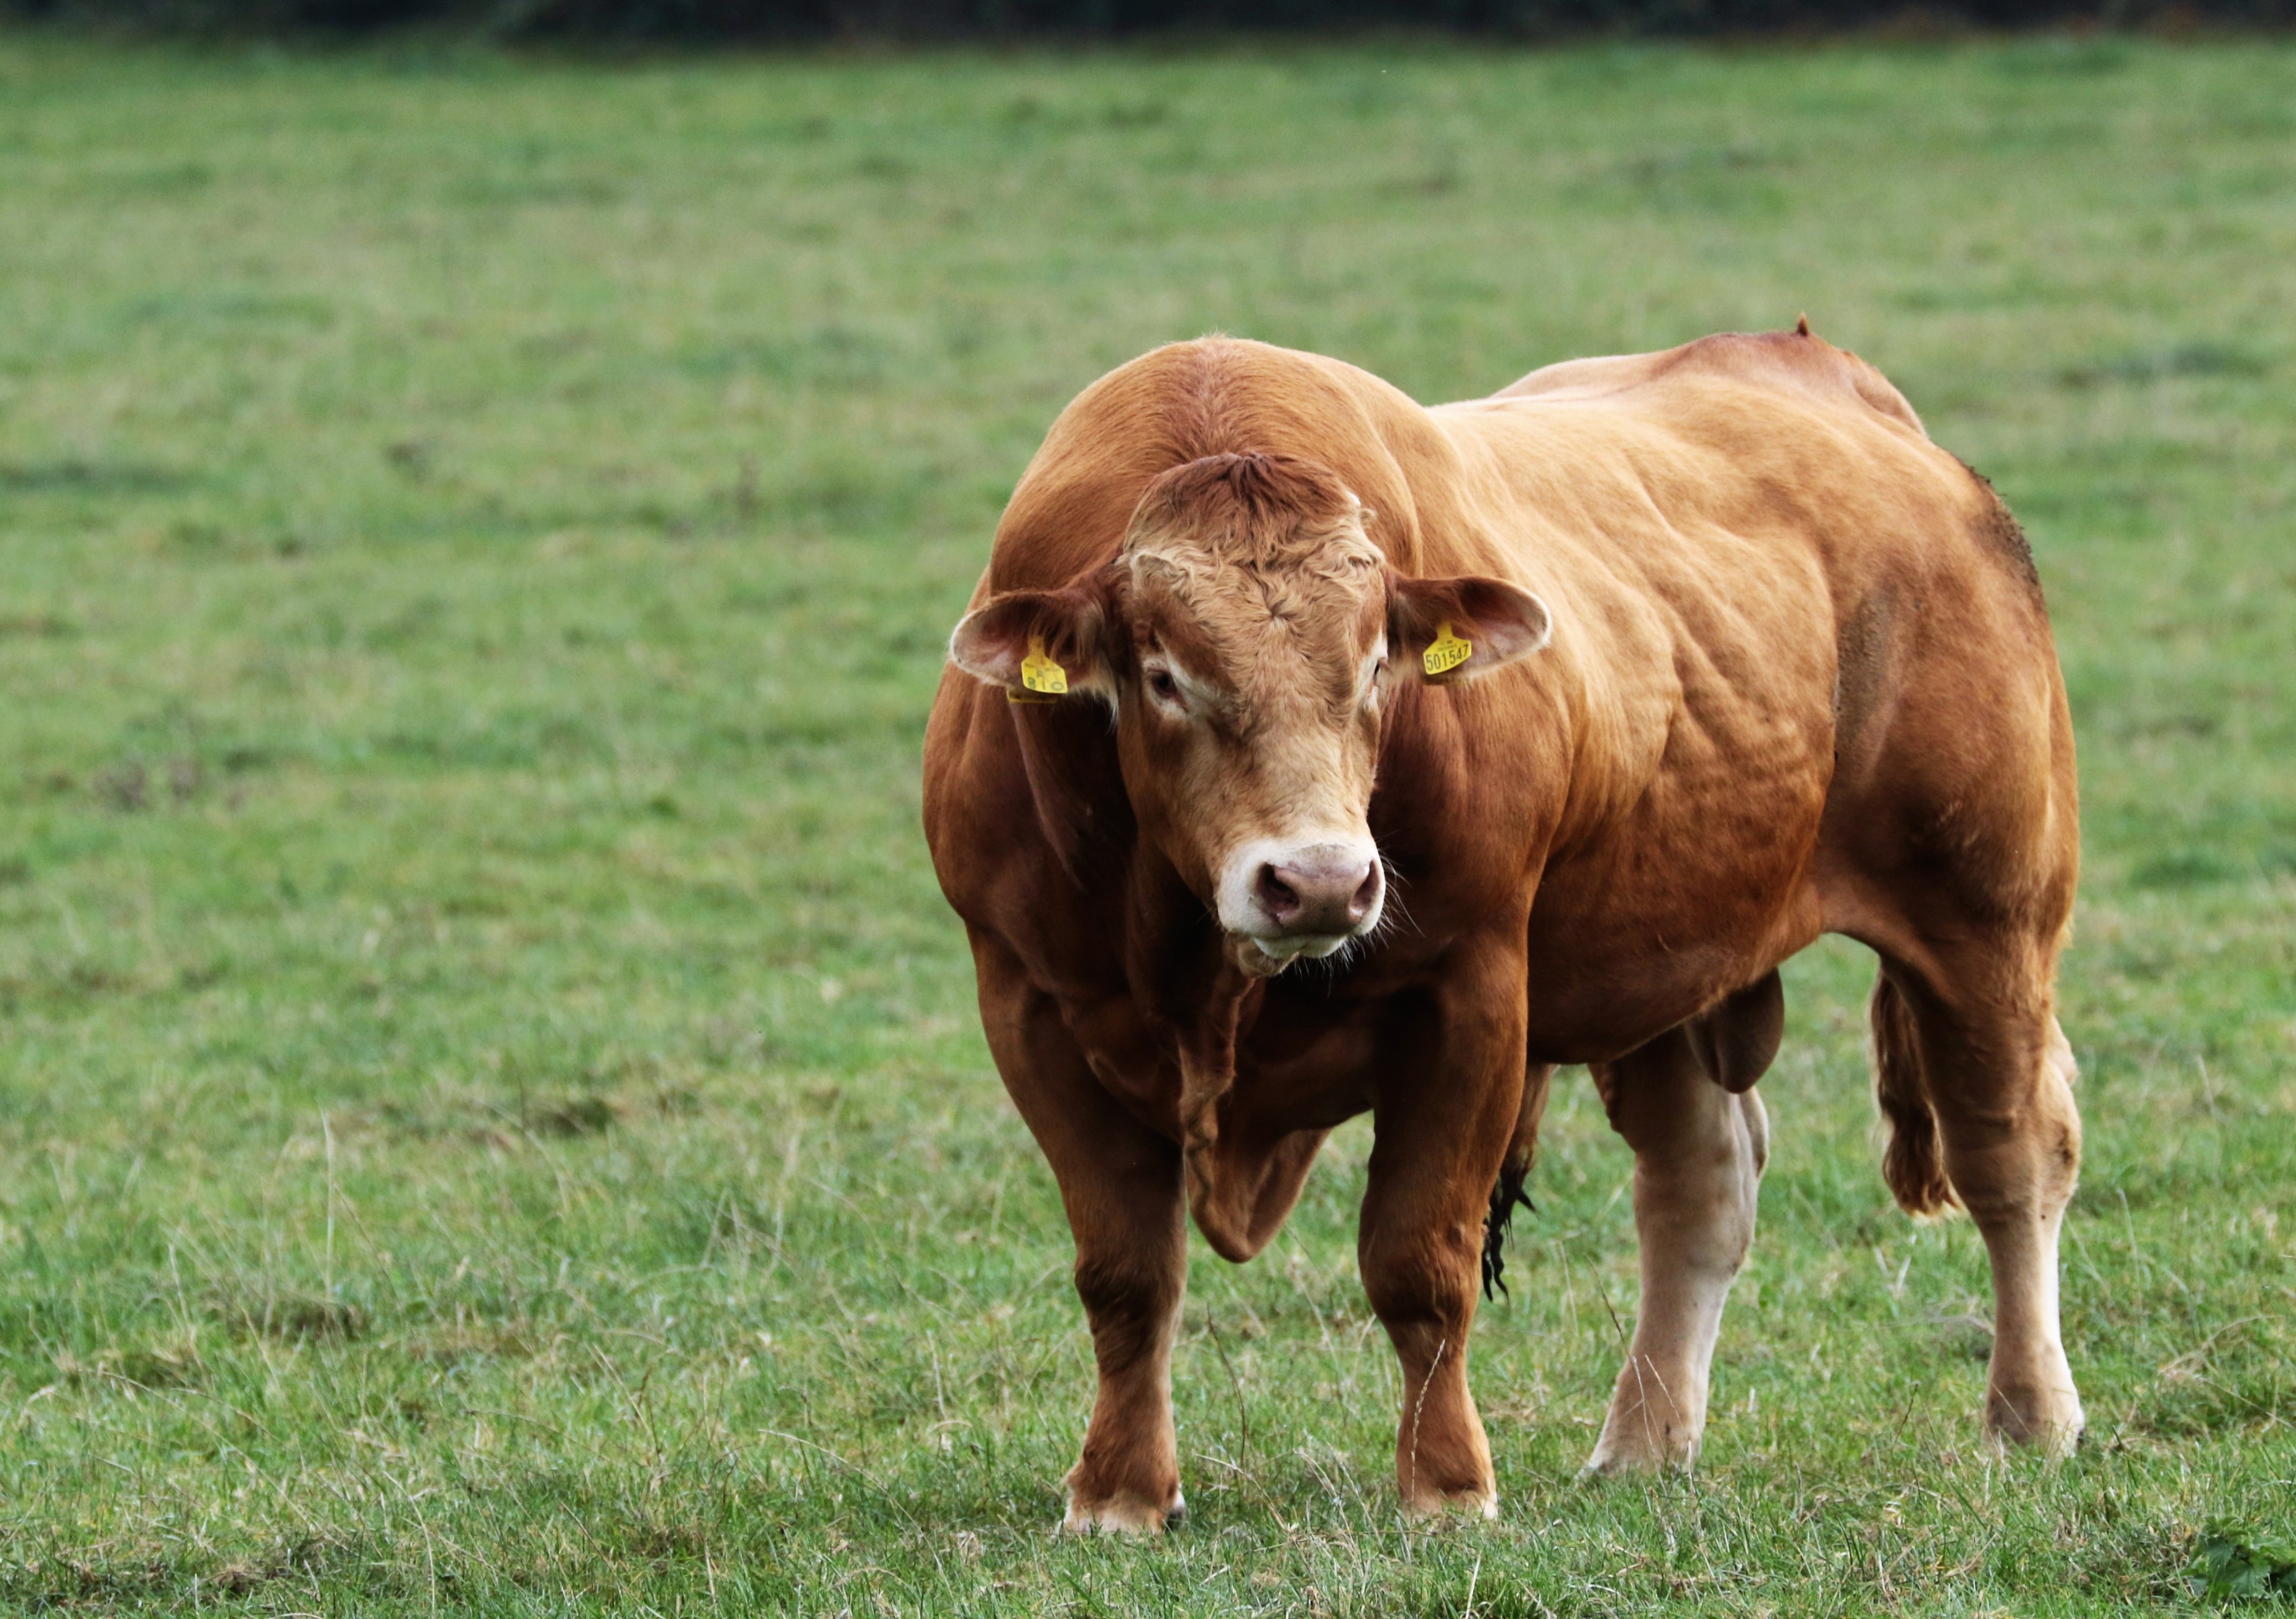
grass, field, farm, meadow, prairie, animal, country, cow, cattle, herd, farming, pasture, grazing, livestock, ranch, brown, mammal, agriculture, beef, fauna, bull, grassland, vertebrate, horns, cattle like mammal, cow goat family